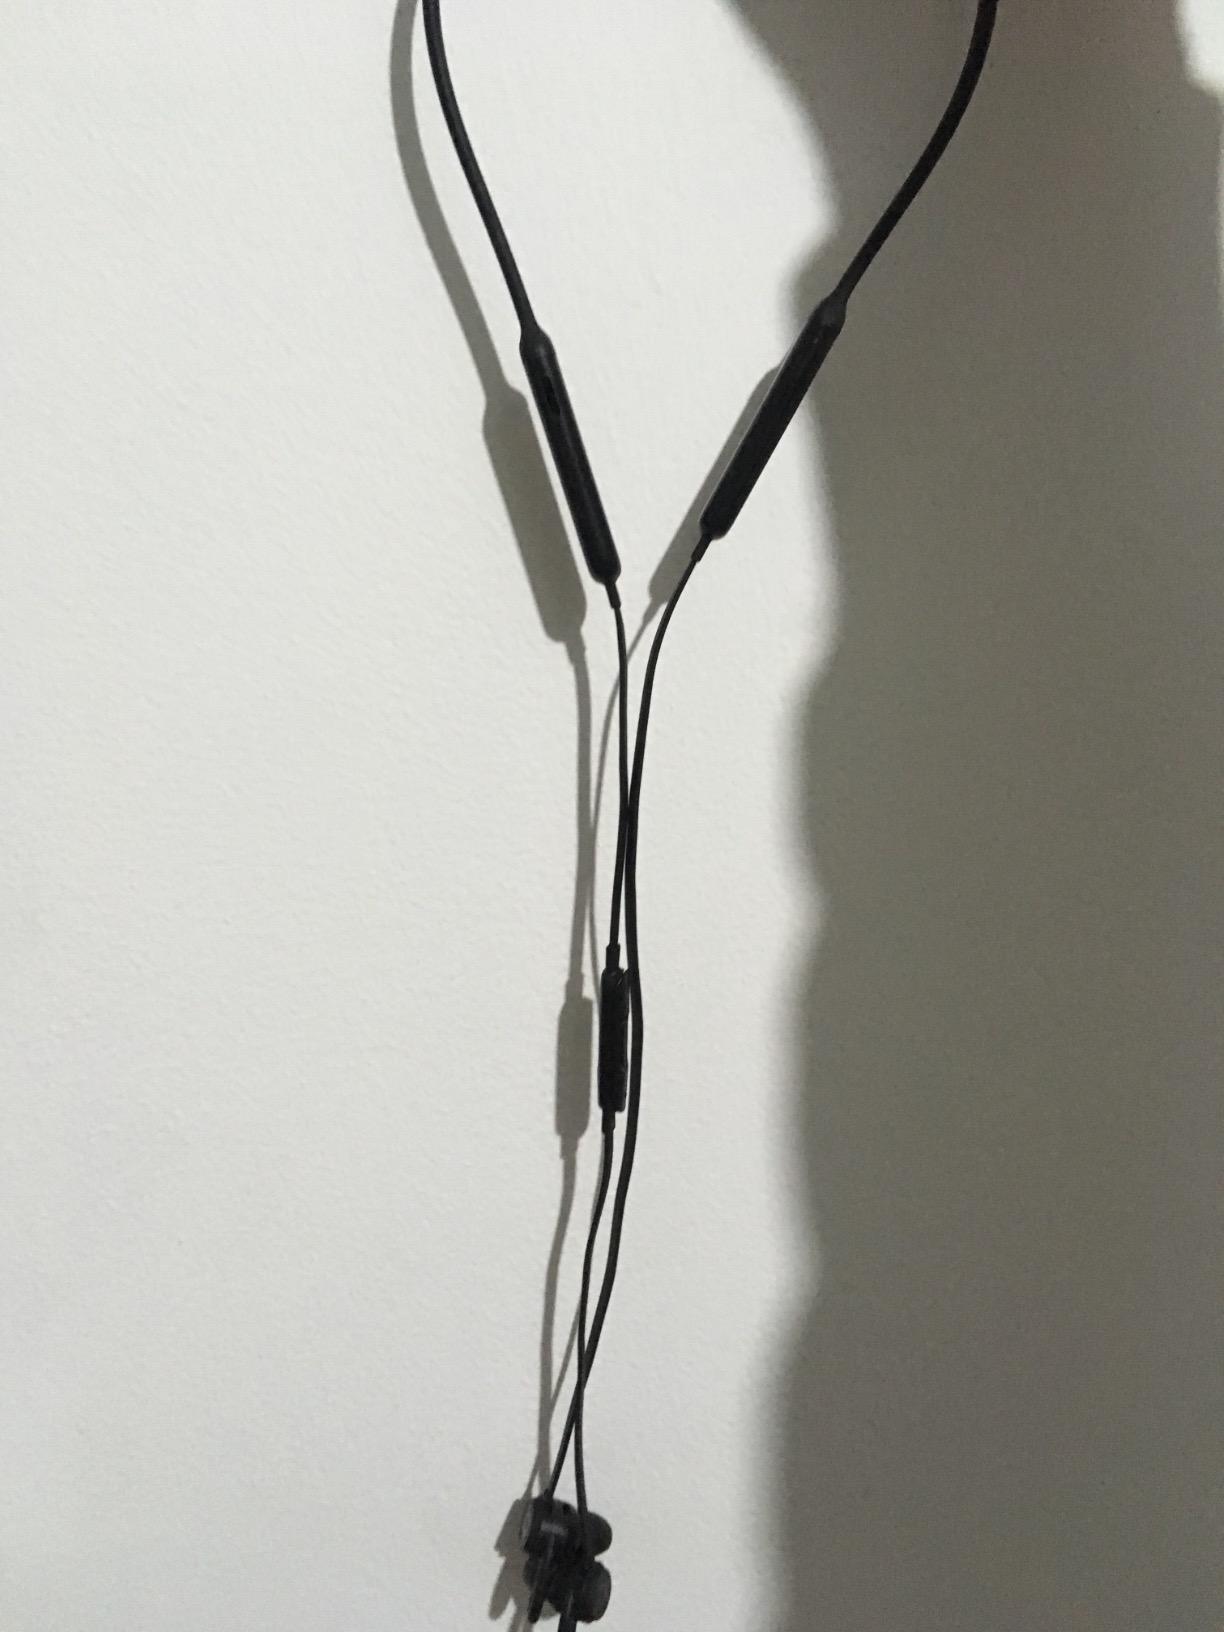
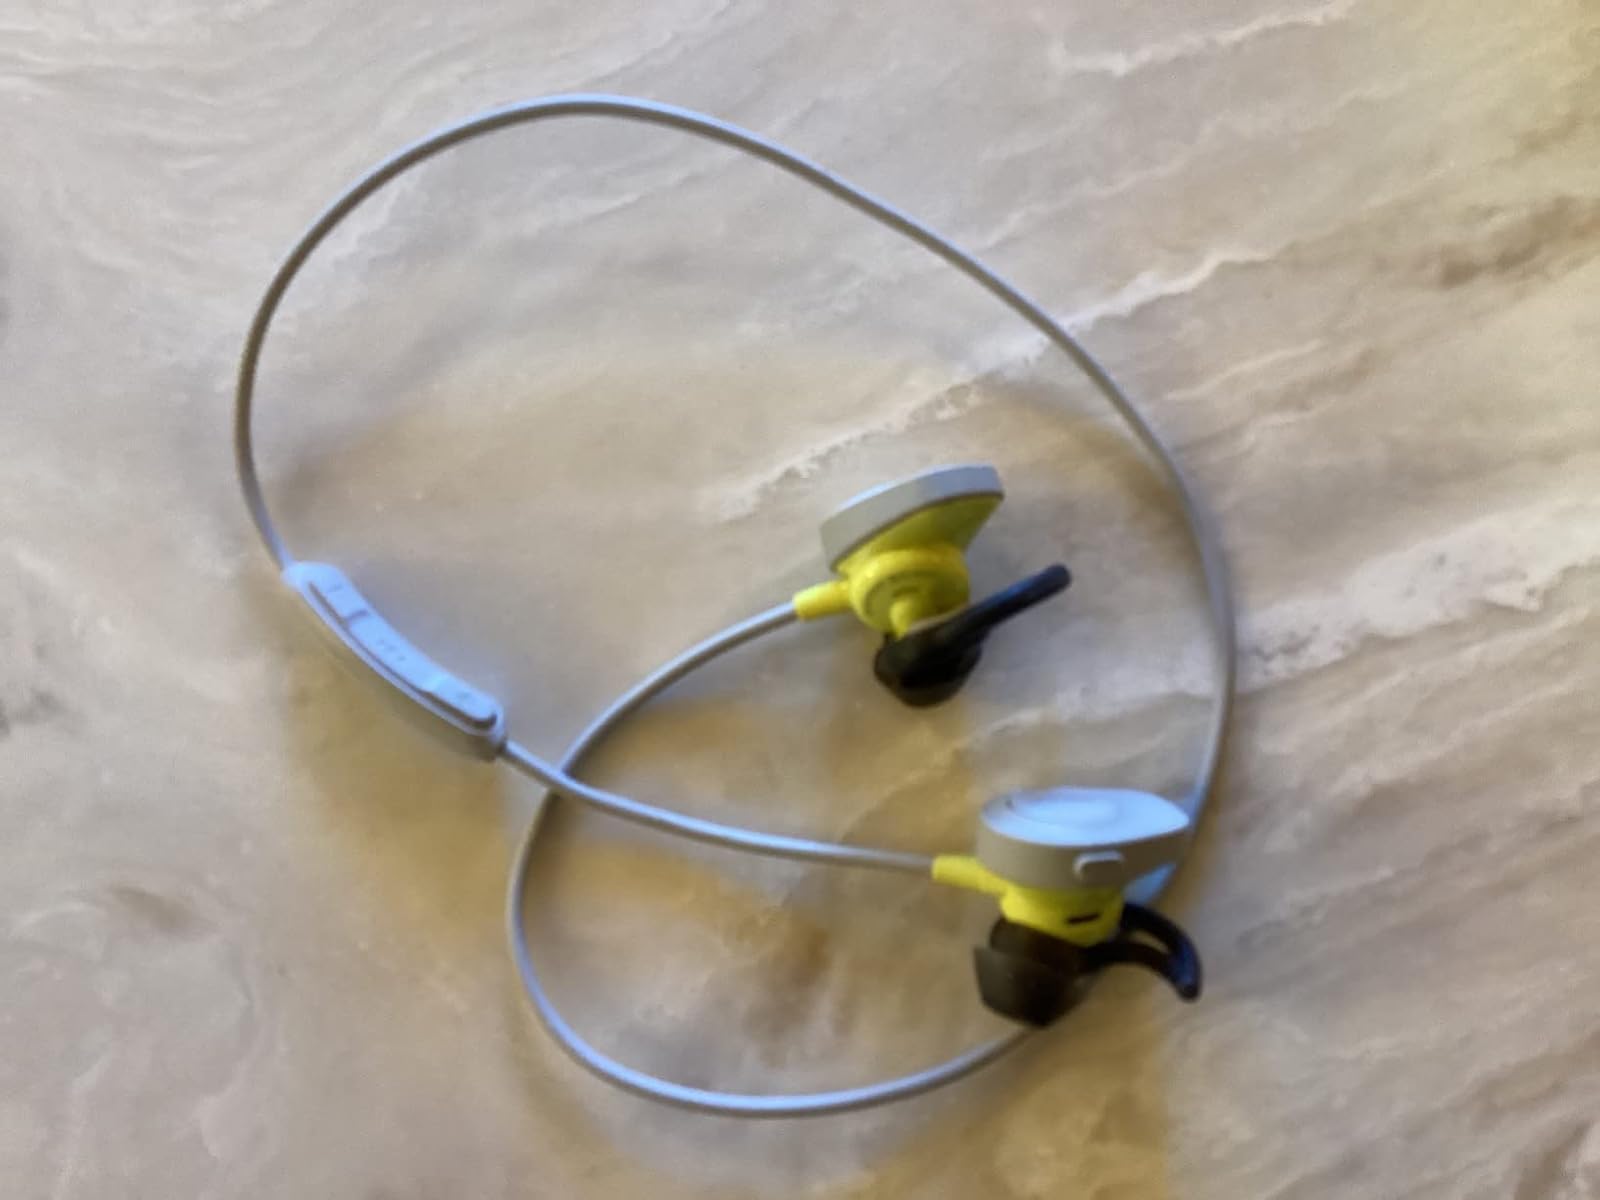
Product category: headphones
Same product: no